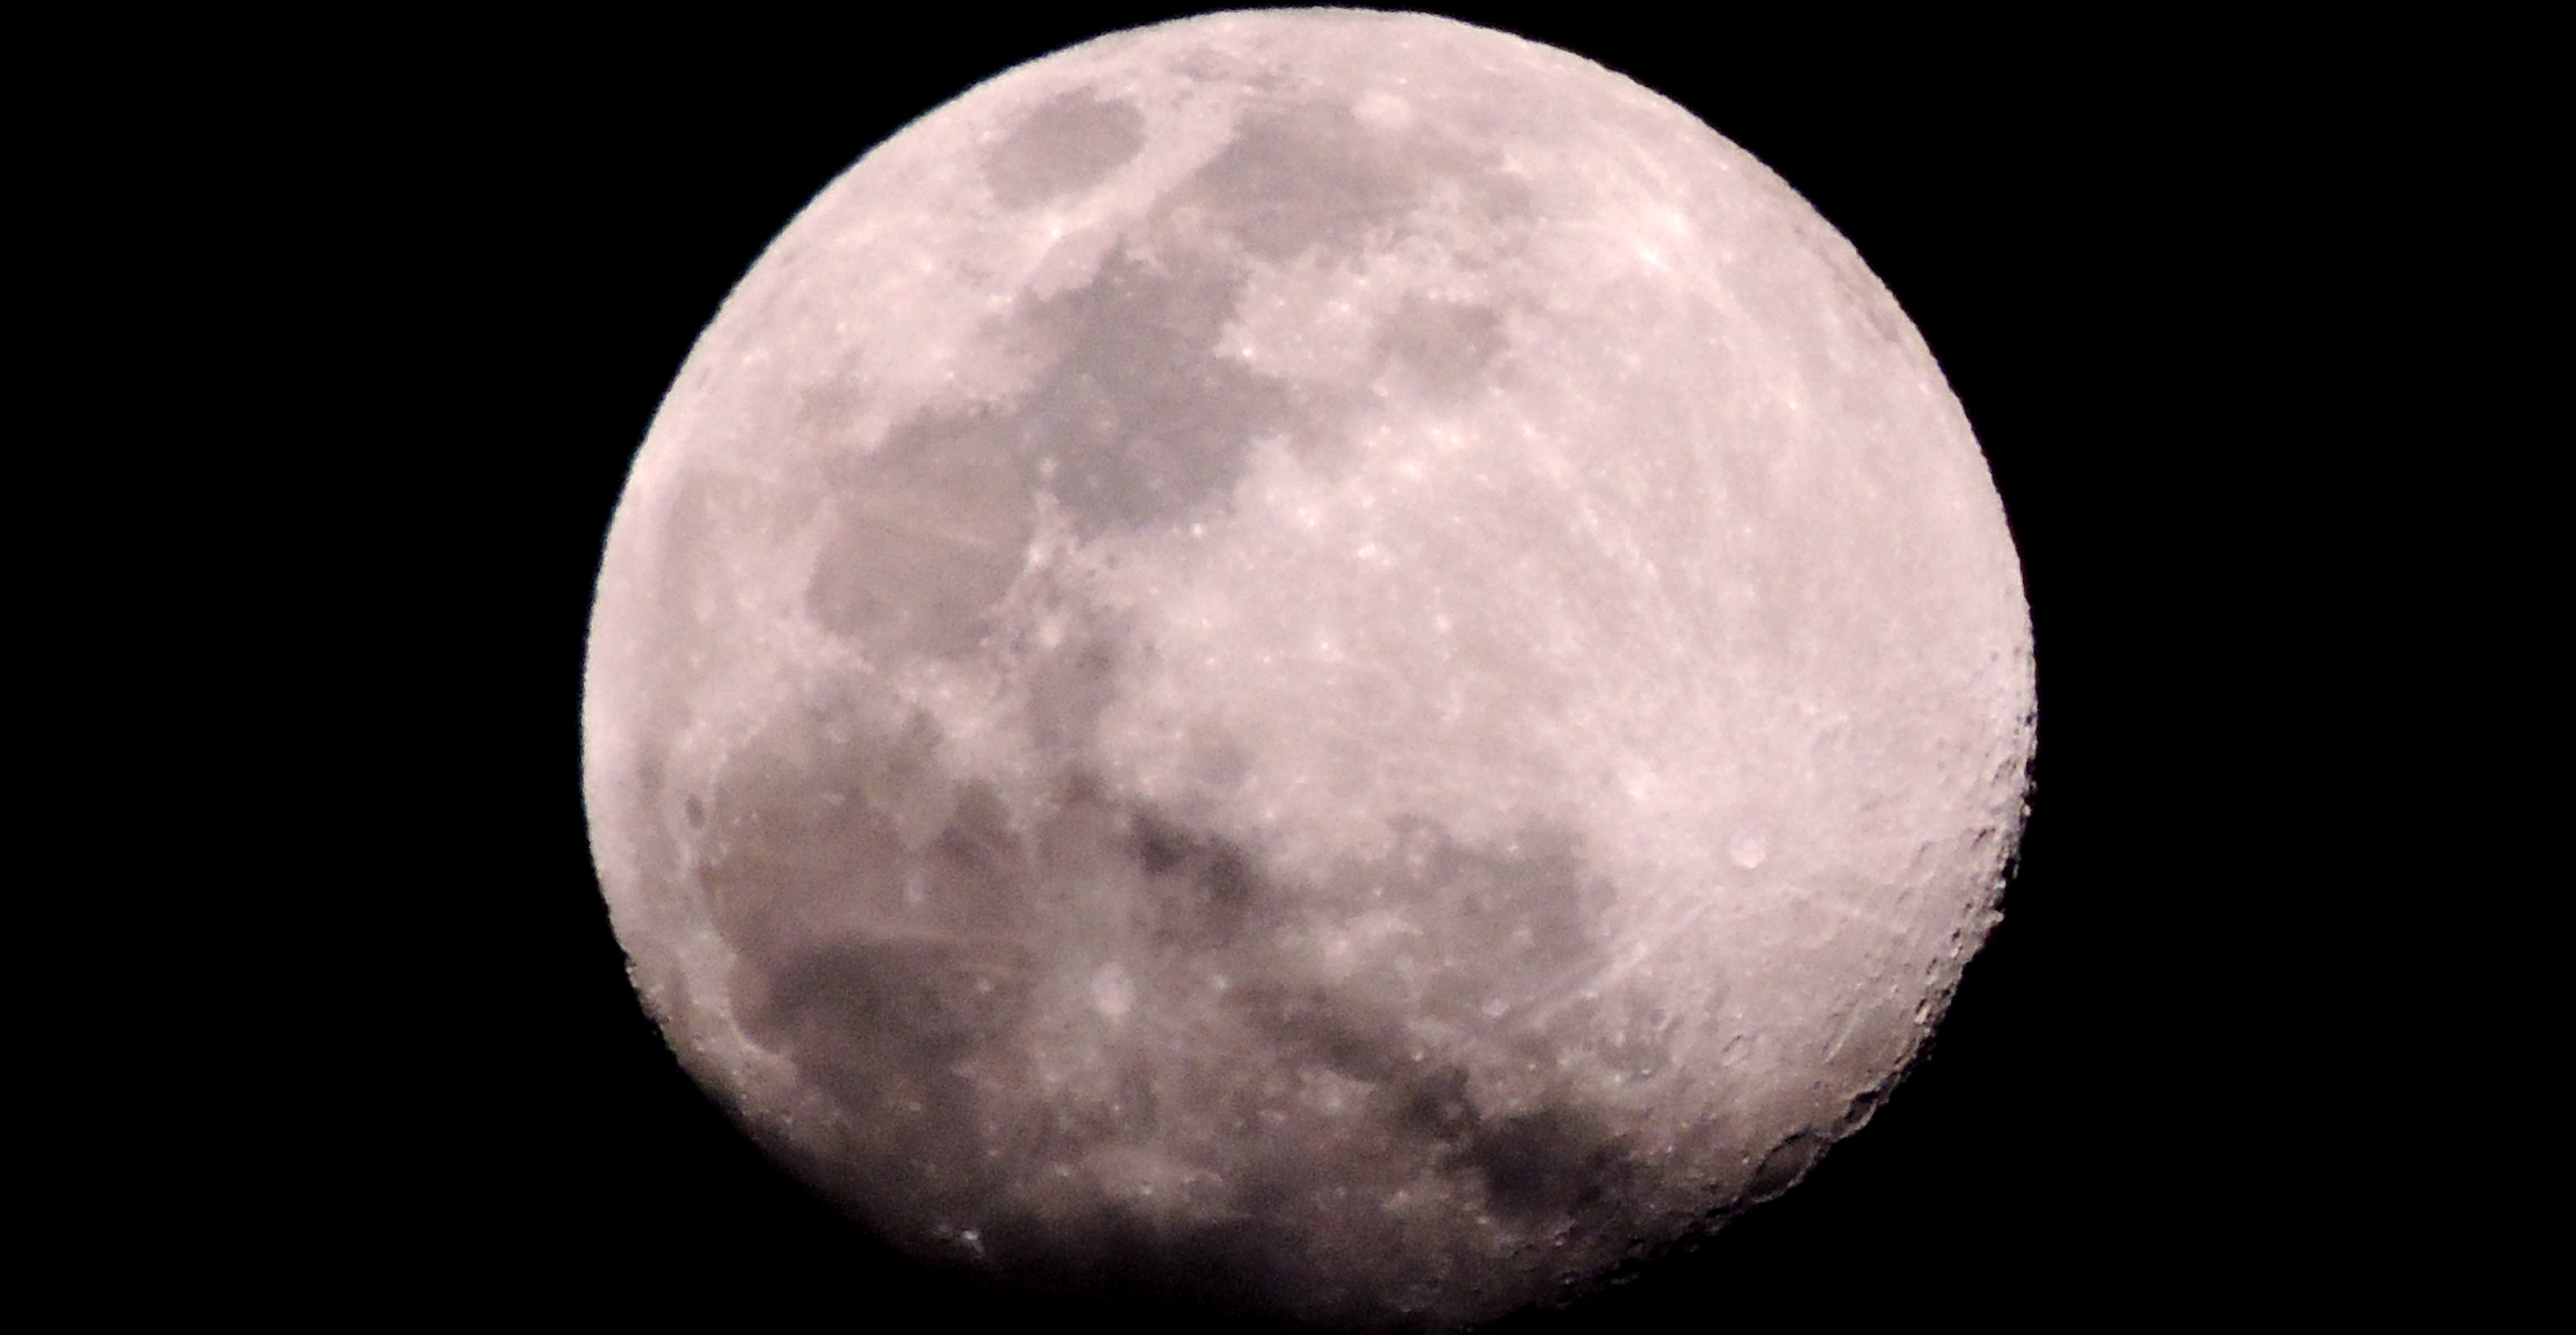
night, atmosphere, moon, full moon, astronomy, nocturne, astronomical object